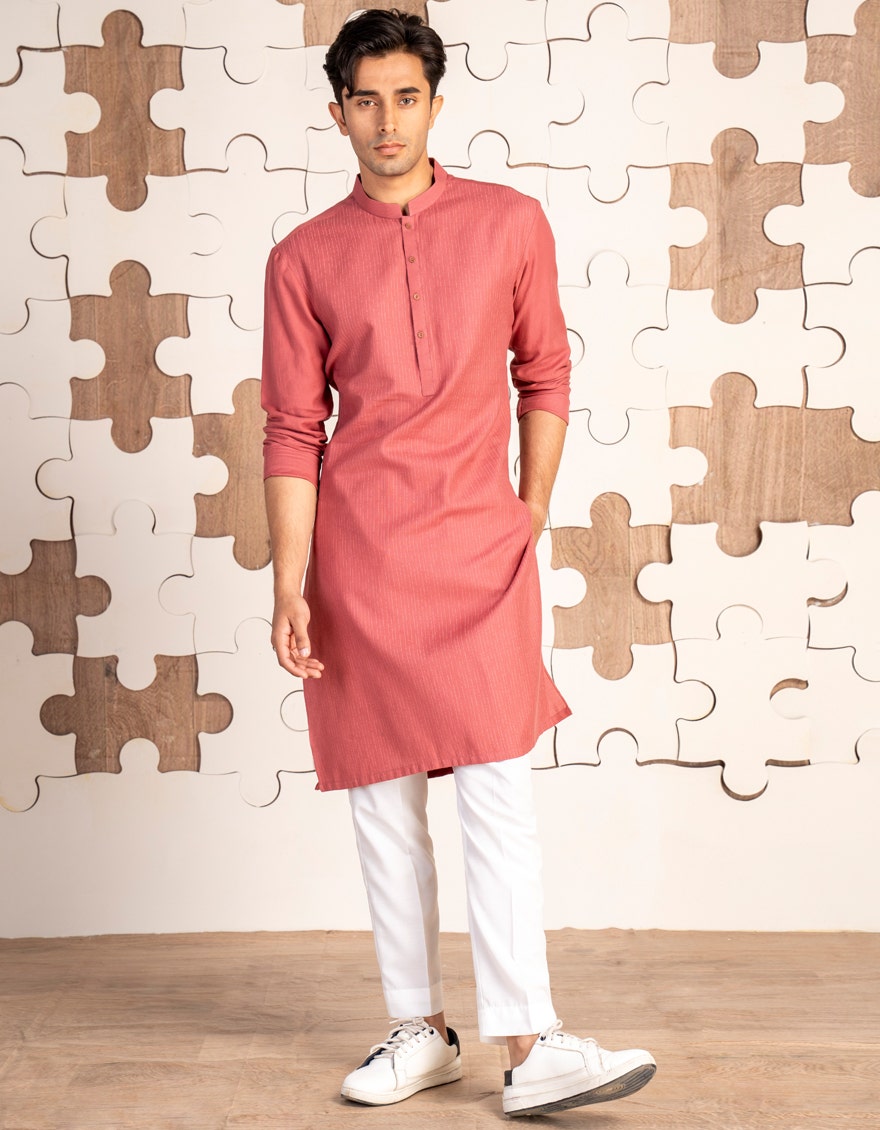
pink white kurta